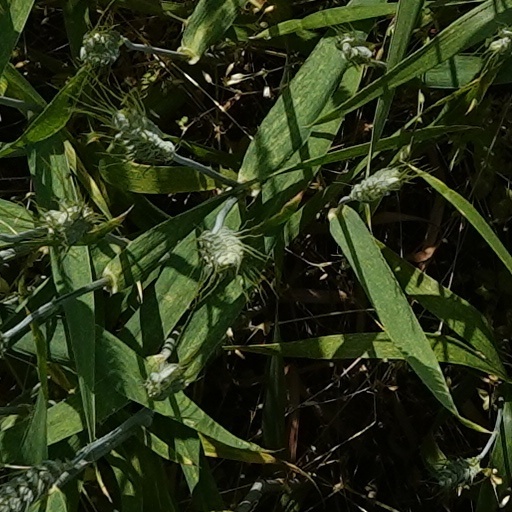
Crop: wheat